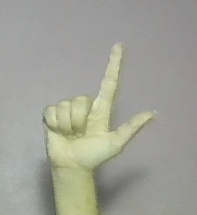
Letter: laam